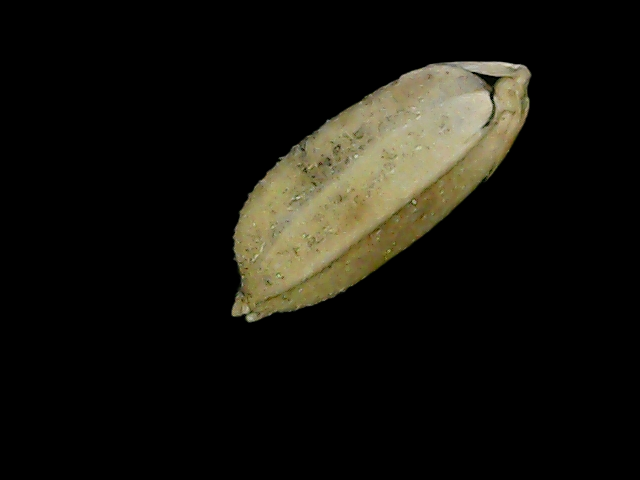
Rice variety: Bd52